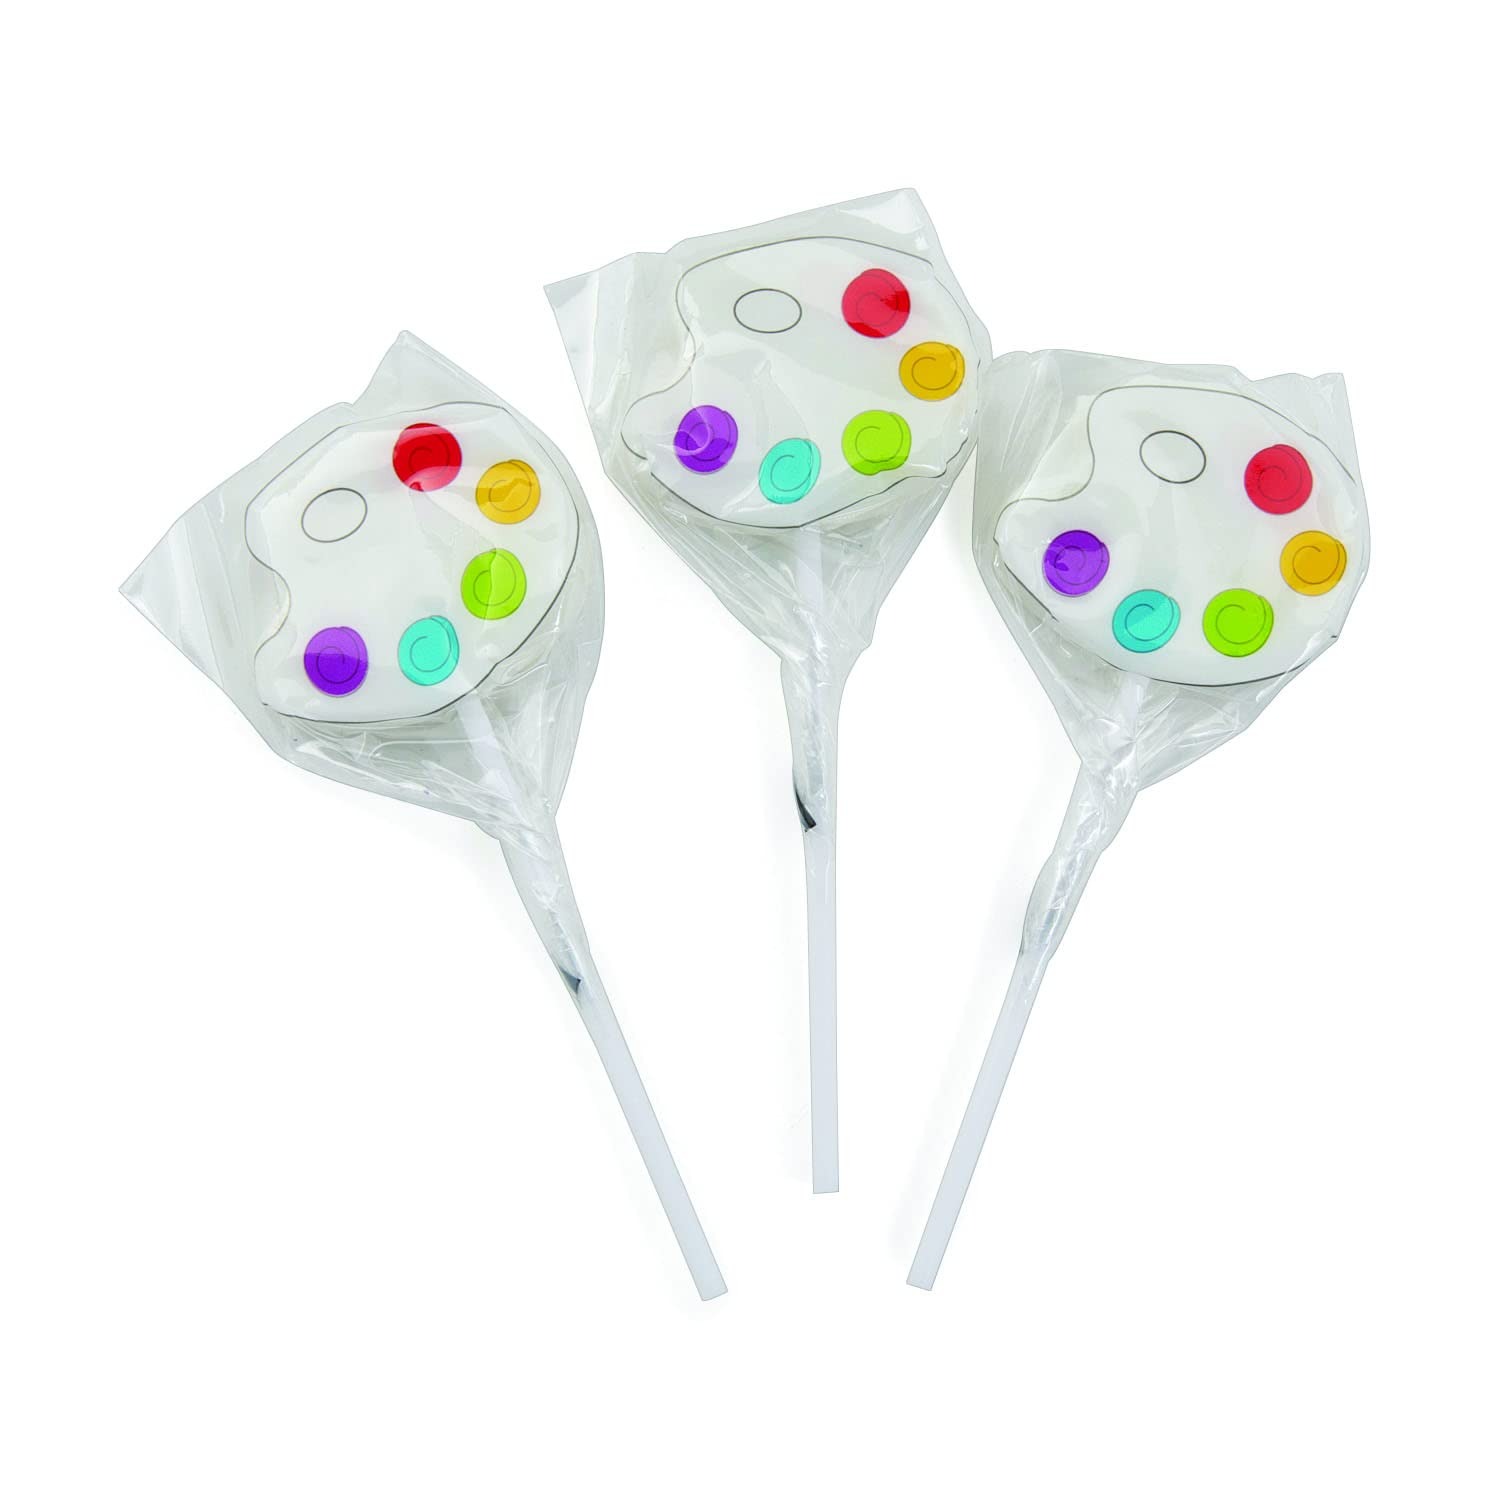
Item Name: Novelty Themed Individually Wrapped Lollipops, 12 Pieces, Little Artist, Paint Party Favors
Bullet Point 1: All the budding painters at your artist birthday party will love these suckers. Shaped like painter's palettes, these pops are a delicious addition to birthday party supplies and goody bags. Create a creative DIY candy buffet and let all the little Monets serve themselves!
Bullet Point 2: Raspberry flavored.
Bullet Point 3: Each 2" sucker is on a 4" paper stick.
Bullet Point 4: Individually wrapped.
Bullet Point 5: Fat-free. Total wt., 7 oz.
Product Description: All the budding painters at your artist birthday party will love these suckers. Shaped like painter's palettes, these pops are a delicious addition to birthday party supplies and goody bags. Create a creative DIY candy buffet and let all the little Monets serve themselves! Raspberry flavored. Individually wrapped. Each 2" sucker is on a 4" paper stick. Total wt., 7 oz. Fat-free.
Value: 7.0
Unit: Ounce

Price: 15.98